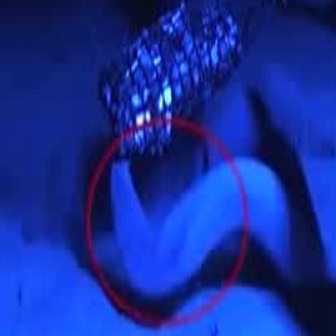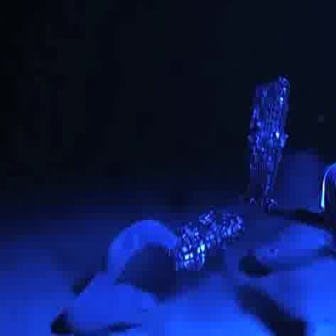
  Please identify the target specified by the bounding box [106,80,324,299] in the first image and locate it in the second image. Return the coordinates in [x_min,y_min,x_max,y_max] format.
Answer: [61,219,177,335]